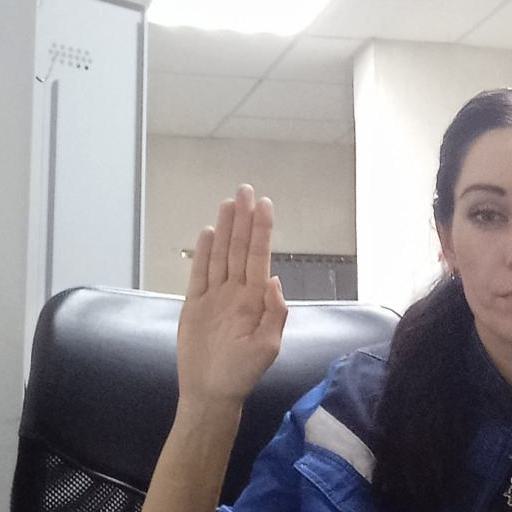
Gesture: stop